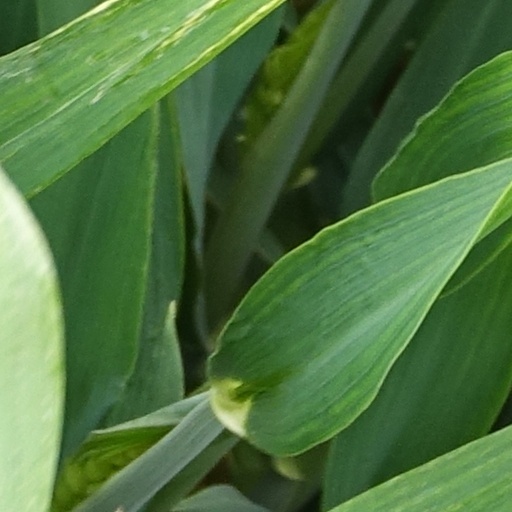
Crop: wheat